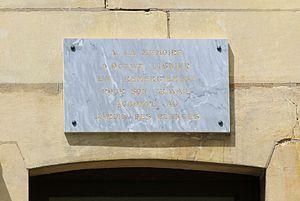
Plaque: ""A la mémoire d'Octave Lignier en remerciement pour son travail accomplit au Jardin des Plantes"" sur la façade arrière de l'institut botanique du Jardin des plantes de Caen (Calvados)"
Octave Lignier né le 25 février 1855 à Pougy dans l'Aube et mort le 19 mars 1916 à Paris 16e arrondissement, est un botaniste français, titulaire de la chaire de botanique de Caen depuis sa fondation en 1889 jusqu'à son décès.